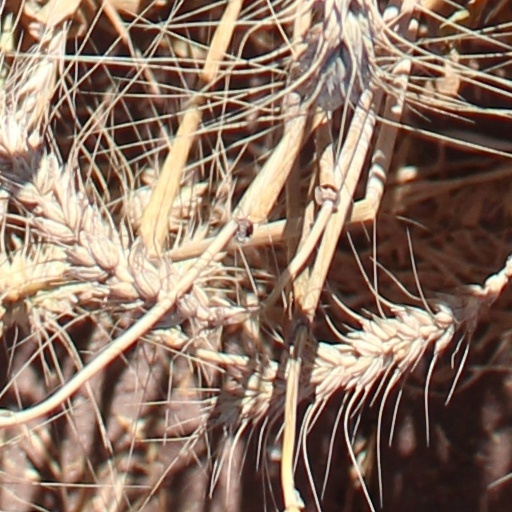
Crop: wheat